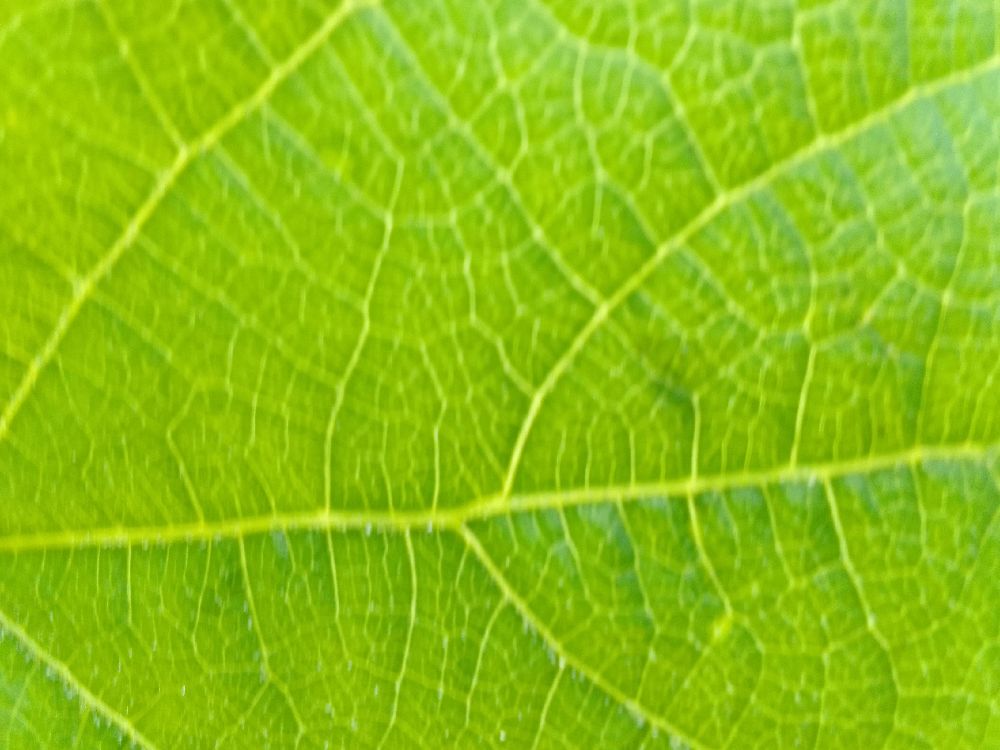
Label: healthy